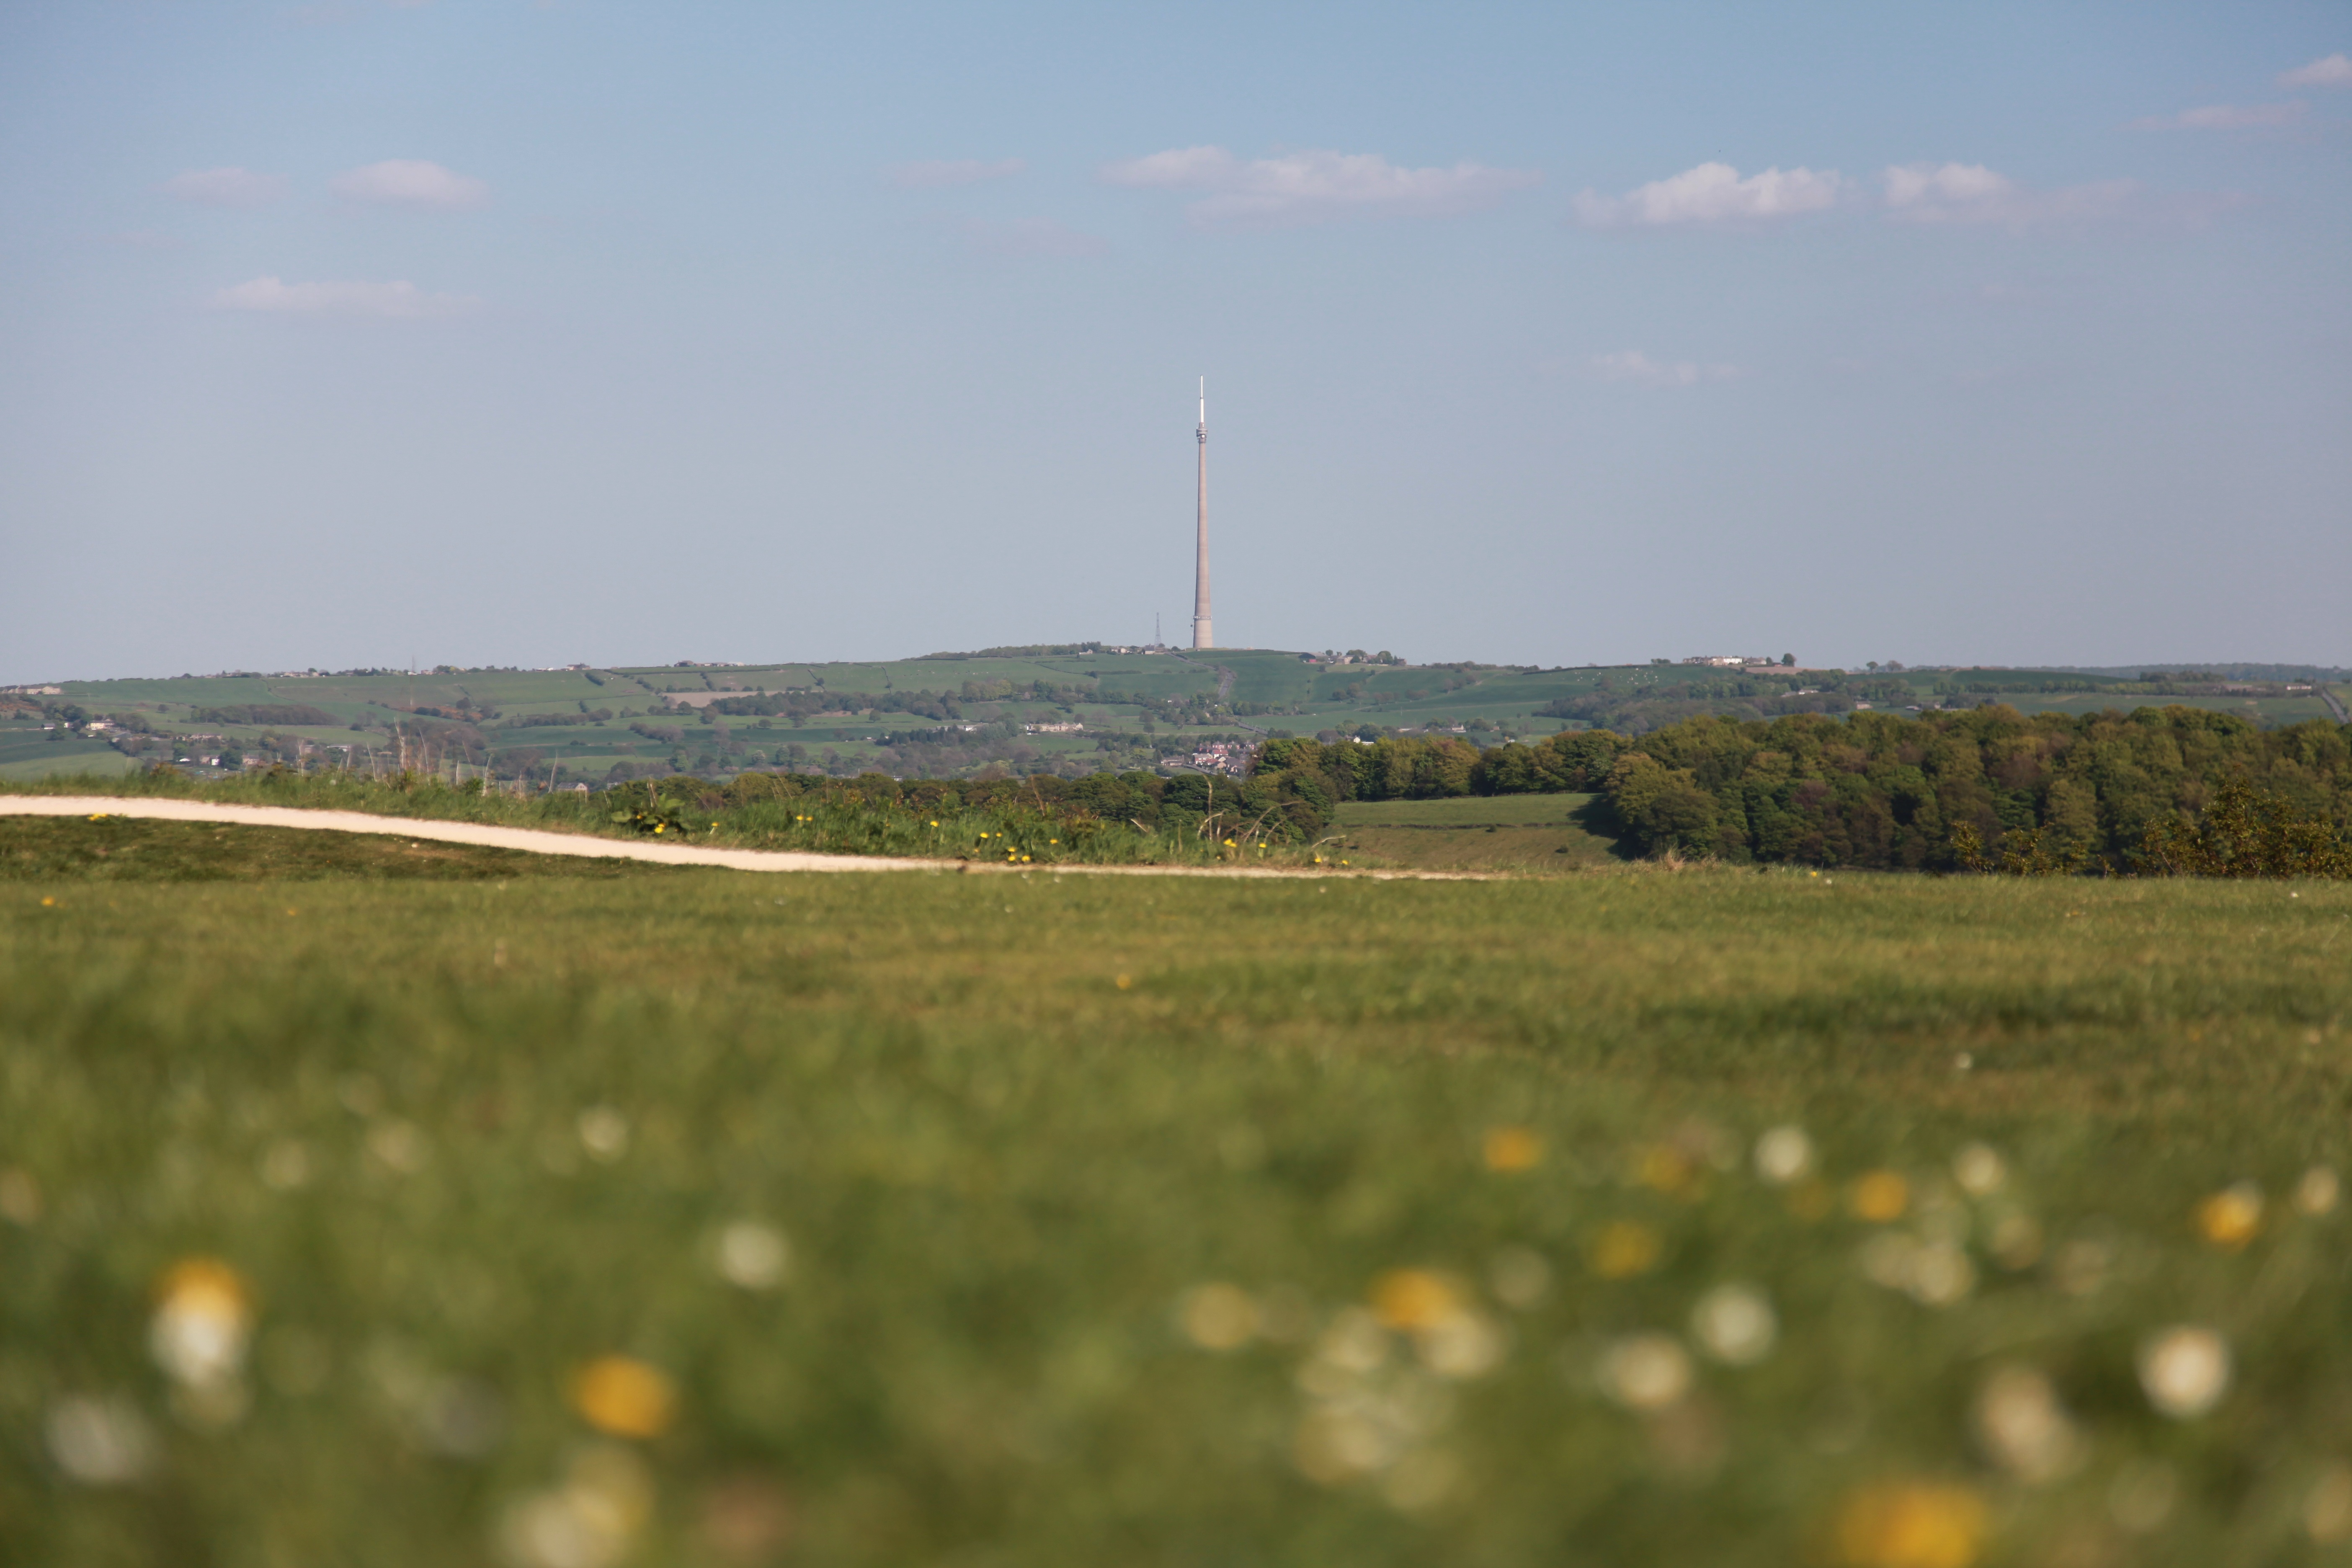
landscape, sea, coast, tree, grass, horizon, cloud, sky, field, meadow, prairie, countryside, sunlight, hill, wind, land, tower, scenic, mast, scenery, communication, signal, blue, television, plain, greenery, radio, england, sunny, yorkshire, west, waves, moor, grassland, hilltop, wind farm, habitat, antennae, rural area, transmitter, transmit, natural environment, atmosphere of earth, emley